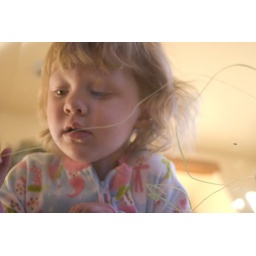
under the glass table shot.jpg